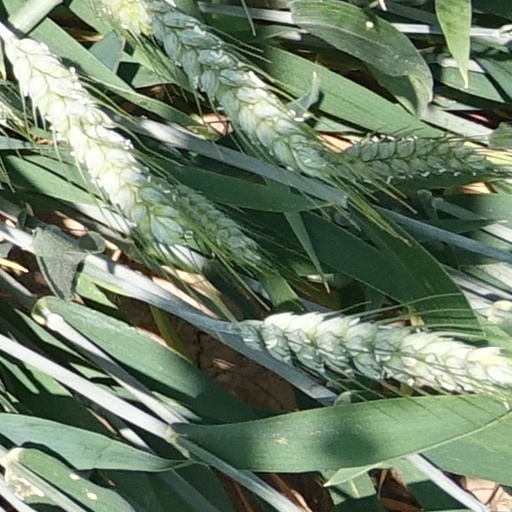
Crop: wheat